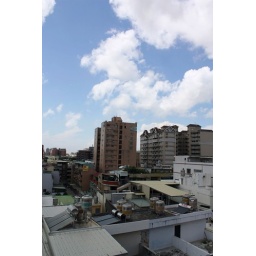
Cloudy day in Kaohsiung with unusually clear blue skies (usually polluted with smog, considered pretty blue by Taiwan standards).